The Heather Blazing

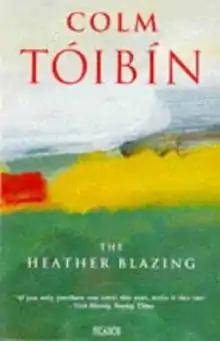
First paperback edition cover

The Heather Blazing is the 1992 novel by Irish writer Colm Tóibín. It was the writer's second novel and allowed him to become a full-time fiction writer. The intensity of the prose and the emotional tension under the colder eye with which the events are seen, provided him with a faithful readership both at home and abroad. It won the 1993 Encore Award for a second novel. The novel takes its title from a line from the song "Boolavogue", specifically "a rebel hand set the heather blazing".